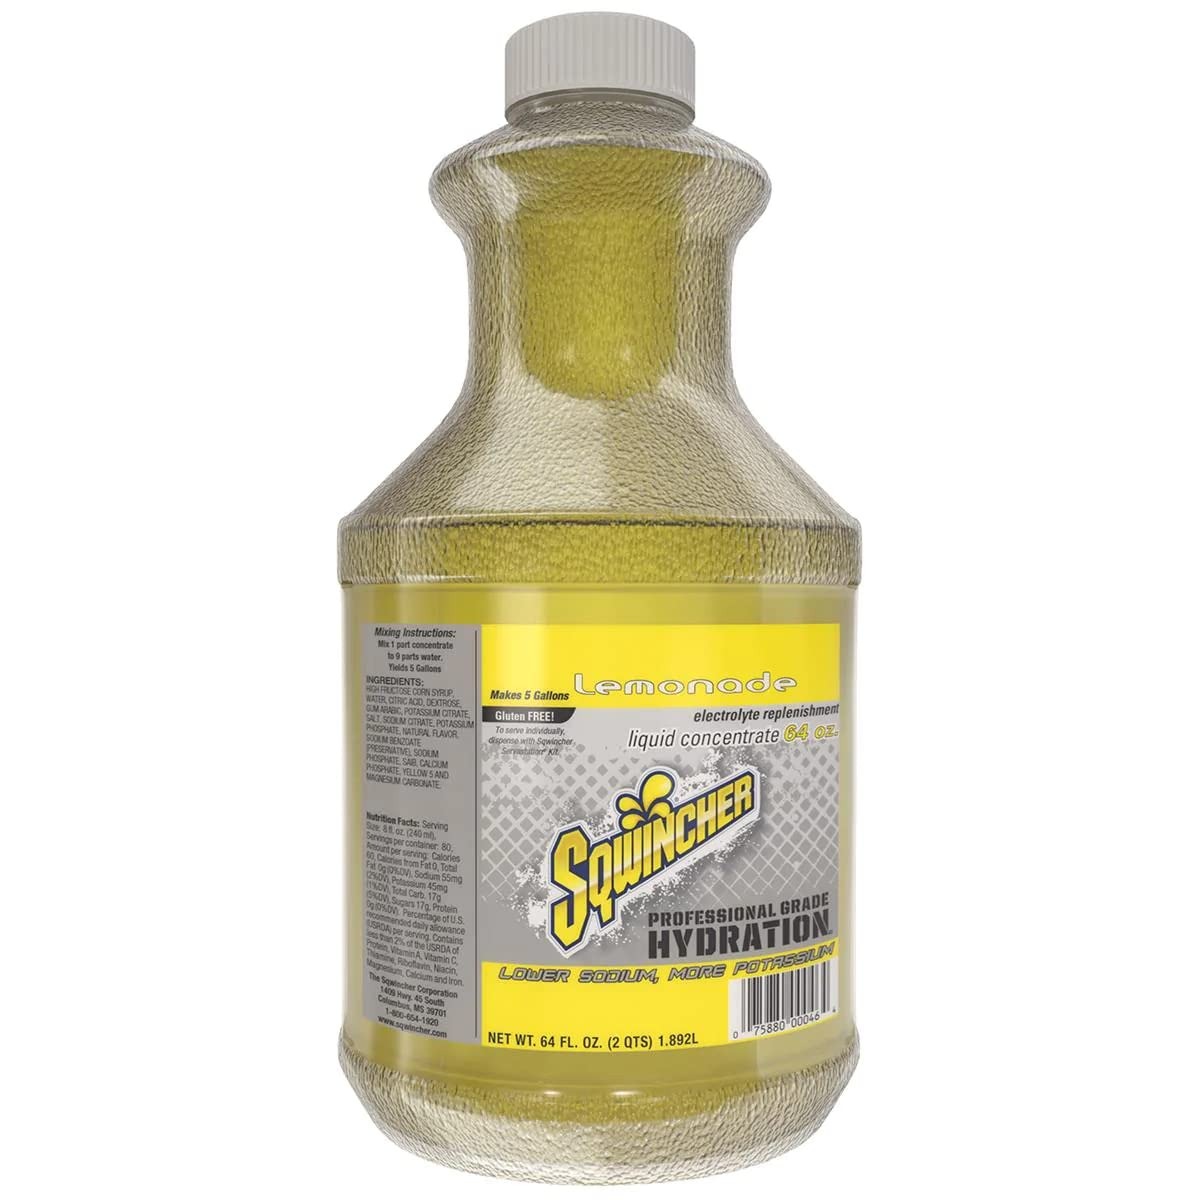
Item Name: Sqwincher Liquid Concentrate, Lemonade, 64 fl oz (Pack of 6)
Bullet Point 1: ELECTROLYTE REPLENISHMENT - Helps replenish fluids and electrolytes lost during physical work, exercise, or illness, or following exposure to extreme heat to help prevent dehydration
Bullet Point 2: LOW SODIUM
Bullet Point 3: GLUTEN FREE
Bullet Point 4: Add 64 fl oz liquid concentrate to container. Fill with water to 5 gallon mark. 1 pump makes 10 fl oz. 1 pump equals 1 fl oz. Add 9 fl oz of water.
Bullet Point 5: YIELD - About 53 of 12 fl oz prepared servings per 64 fl oz bottle; about 318 servings per case
Value: 64.0
Unit: Fl Oz

Price: 109.73